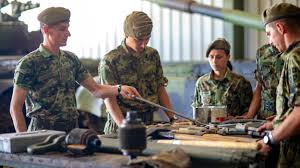
Label: T-72